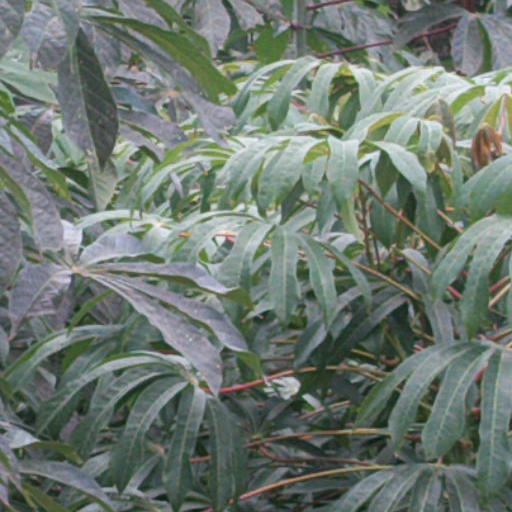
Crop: cassava